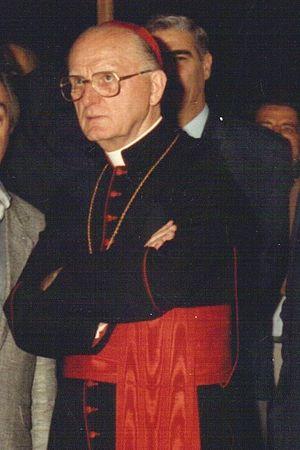
Luigi Dadaglio est un cardinal italien, Pénitencier majeur de 1985 à 1990.